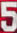
Number: 5